1988 Miller High Life 400 (Michigan)

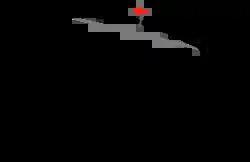
The layout of Michigan International Speedway, the venue where the race was held.

The race was held at Michigan International Speedway, a two-mile (3.2 km) moderate-banked D-shaped speedway located in Brooklyn, Michigan. The track is used primarily for NASCAR events. It is known as a "sister track" to Texas World Speedway as MIS's oval design was a direct basis of TWS, with moderate modifications to the banking in the corners, and was used as the basis of Auto Club Speedway. The track is owned by International Speedway Corporation. Michigan International Speedway is recognized as one of motorsports' premier facilities because of its wide racing surface and high banking (by open-wheel standards; the 18-degree banking is modest by stock car standards).